Jellyfish

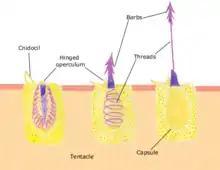
Discharge mechanism of a nematocyst

The box jellyfish is largely similar in structure. It has a squarish, box-like bell. A short pedalium or stalk hangs from each of the four lower corners. One or more long, slender tentacles are attached to each pedalium. The rim of the bell is folded inwards to form a shelf known as a velarium which restricts the bell's aperture and creates a powerful jet when the bell pulsates, allowing box jellyfish to swim faster than true jellyfish. Hydrozoans are also similar, usually with just four tentacles at the edge of the bell, although many hydrozoans are colonial and may not have a free-living medusal stage. In some species, a non-detachable bud known as a gonophore is formed that contains a gonad but is missing many other medusal features such as tentacles and rhopalia. Stalked jellyfish are attached to a solid surface by a basal disk, and resemble a polyp, the oral end of which has partially developed into a medusa with tentacle-bearing lobes and a central manubrium with four-sided mouth.